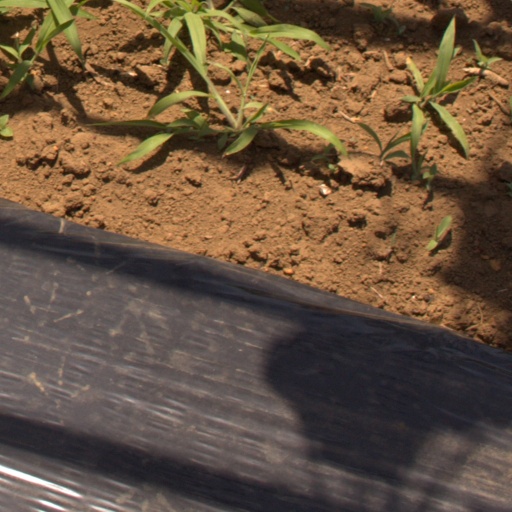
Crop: Jerusalem artichoke